Question: Please indicate a possible affordance area of the bicycle that can be used for sitting on
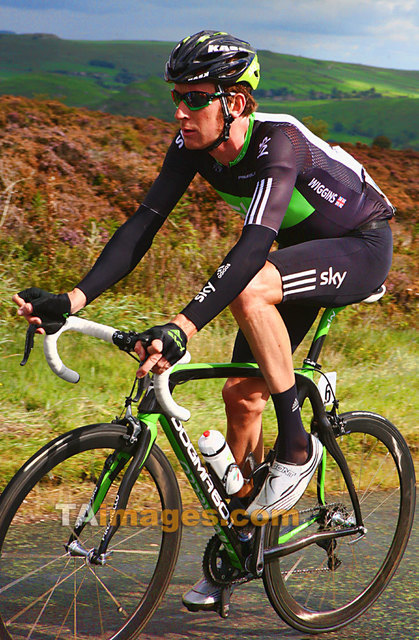
Answer: [326.549, 277.3, 387.836, 309.451]